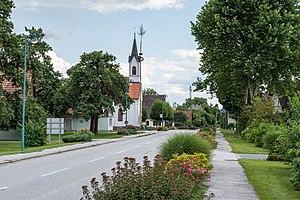
Zwaring-Pöls est une commune autrichienne du district de Graz-Umgebung en Styrie. Le 1ᵉʳ janvier 2015 les communes de Dobl et Zwaring-Pöls fusionnèrent pour former la commune de Dobl-Zwaring.